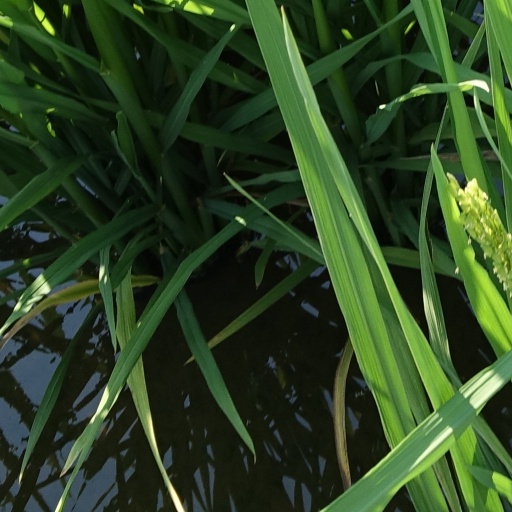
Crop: rice